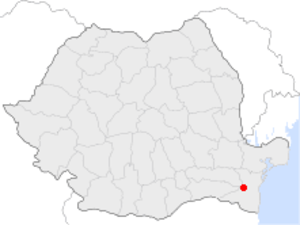
Cernavodă est une ville de Roumanie comptant 20 514 habitants et un port fluvial du Danube. Elle est située dans la région de Dobroudja, județ de Constanța.